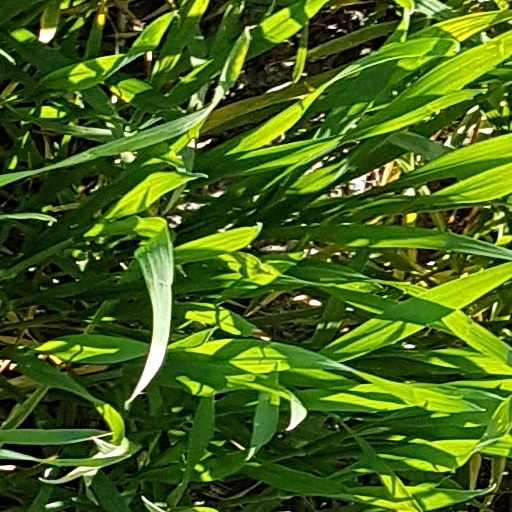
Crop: wheat